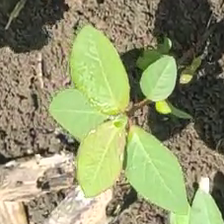
Weed species: Moti_dudhi(Euphorbia_geneculata_L)